Black Widow (2021 film)

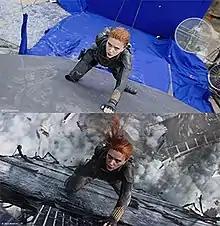
Original plate (top) and the completed shot (bottom) with visual effects by Digital Domain, for the film's final battle sequence

The production moved to Pinewood Studios in London in early June. Shortland hired someone to help Johansson and Pugh bond through trust exercises and other bonding activities, but the pair felt their "real bonding" happened during Pugh's first two days of filming when they were working on an early fight scene between Romanoff and Belova. Pugh had some stunt experience from her work on "Fighting with My Family", and Johansson gave her advice that she had received from Samuel L. Jackson while working on "Iron Man 2". Pearson was on set to hear a joke from Pugh about the "ridiculous" pose that Johansson often lands in while fighting as Romanoff throughout her MCU appearances, which led to him adding some jokes from Belova to Romanoff about the poses in the script. Ray Winstone joined the film's cast later in June, when filming took place on location in Budapest. 13 BMW X3s were used to create a car chase involving Romanoff and Belova in Budapest, with the crew often switching off the electronic stability control and safety assistance functions to be able to do what the script asked for. They also swapped the X3's electronic parking brake for a hydraulically actuated one. Second unit director Darrin Prescott explained that the crew would often "replace the engine or tear the entire body off the car and rebuild it from scratch". The sequence's plot and locations were adjusted to help Prescott create the "spontaneous" stunts that he wanted.